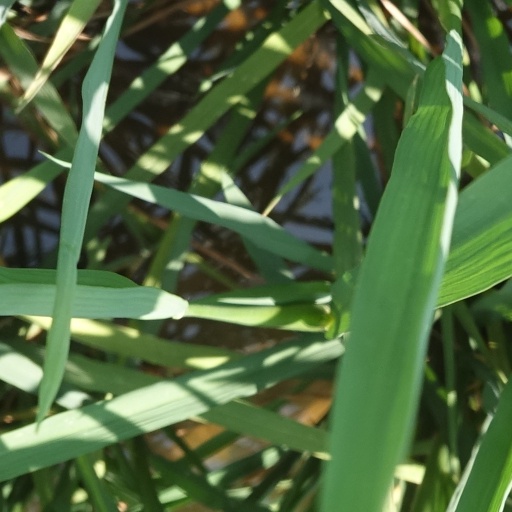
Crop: rice